Cimolais

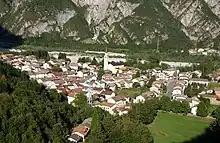
The town of Cimolais

Cimolais (local ) is a (municipality) in the regional decentralization entity of Pordenone in the Italian region of Friuli-Venezia Giulia, located about northwest of Trieste and about northwest of Pordenone.